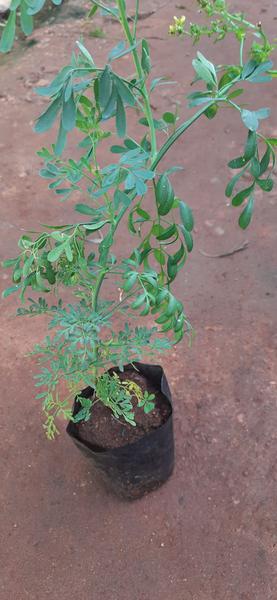
Plant: Nagadali